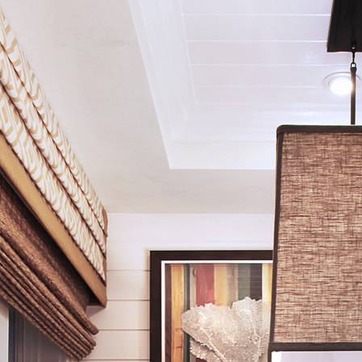
Material: painted